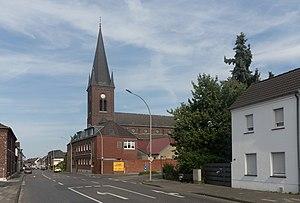
Übach-Palenberg est une ville d'Allemagne, à la frontière avec les Pays-Bas. Elle est située tout près de Cologne et de Aix-la-Chapelle et l'actuel maire de la ville se nomme Wolfgang Jungnitsch.